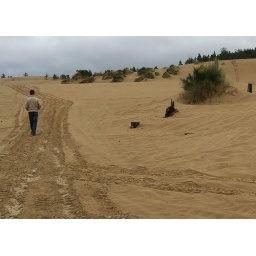
Kevin walking in Oregon sand dunes